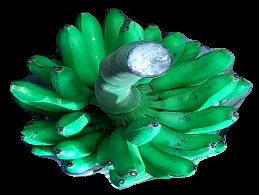
Variety: rasbale
Grade: grade1